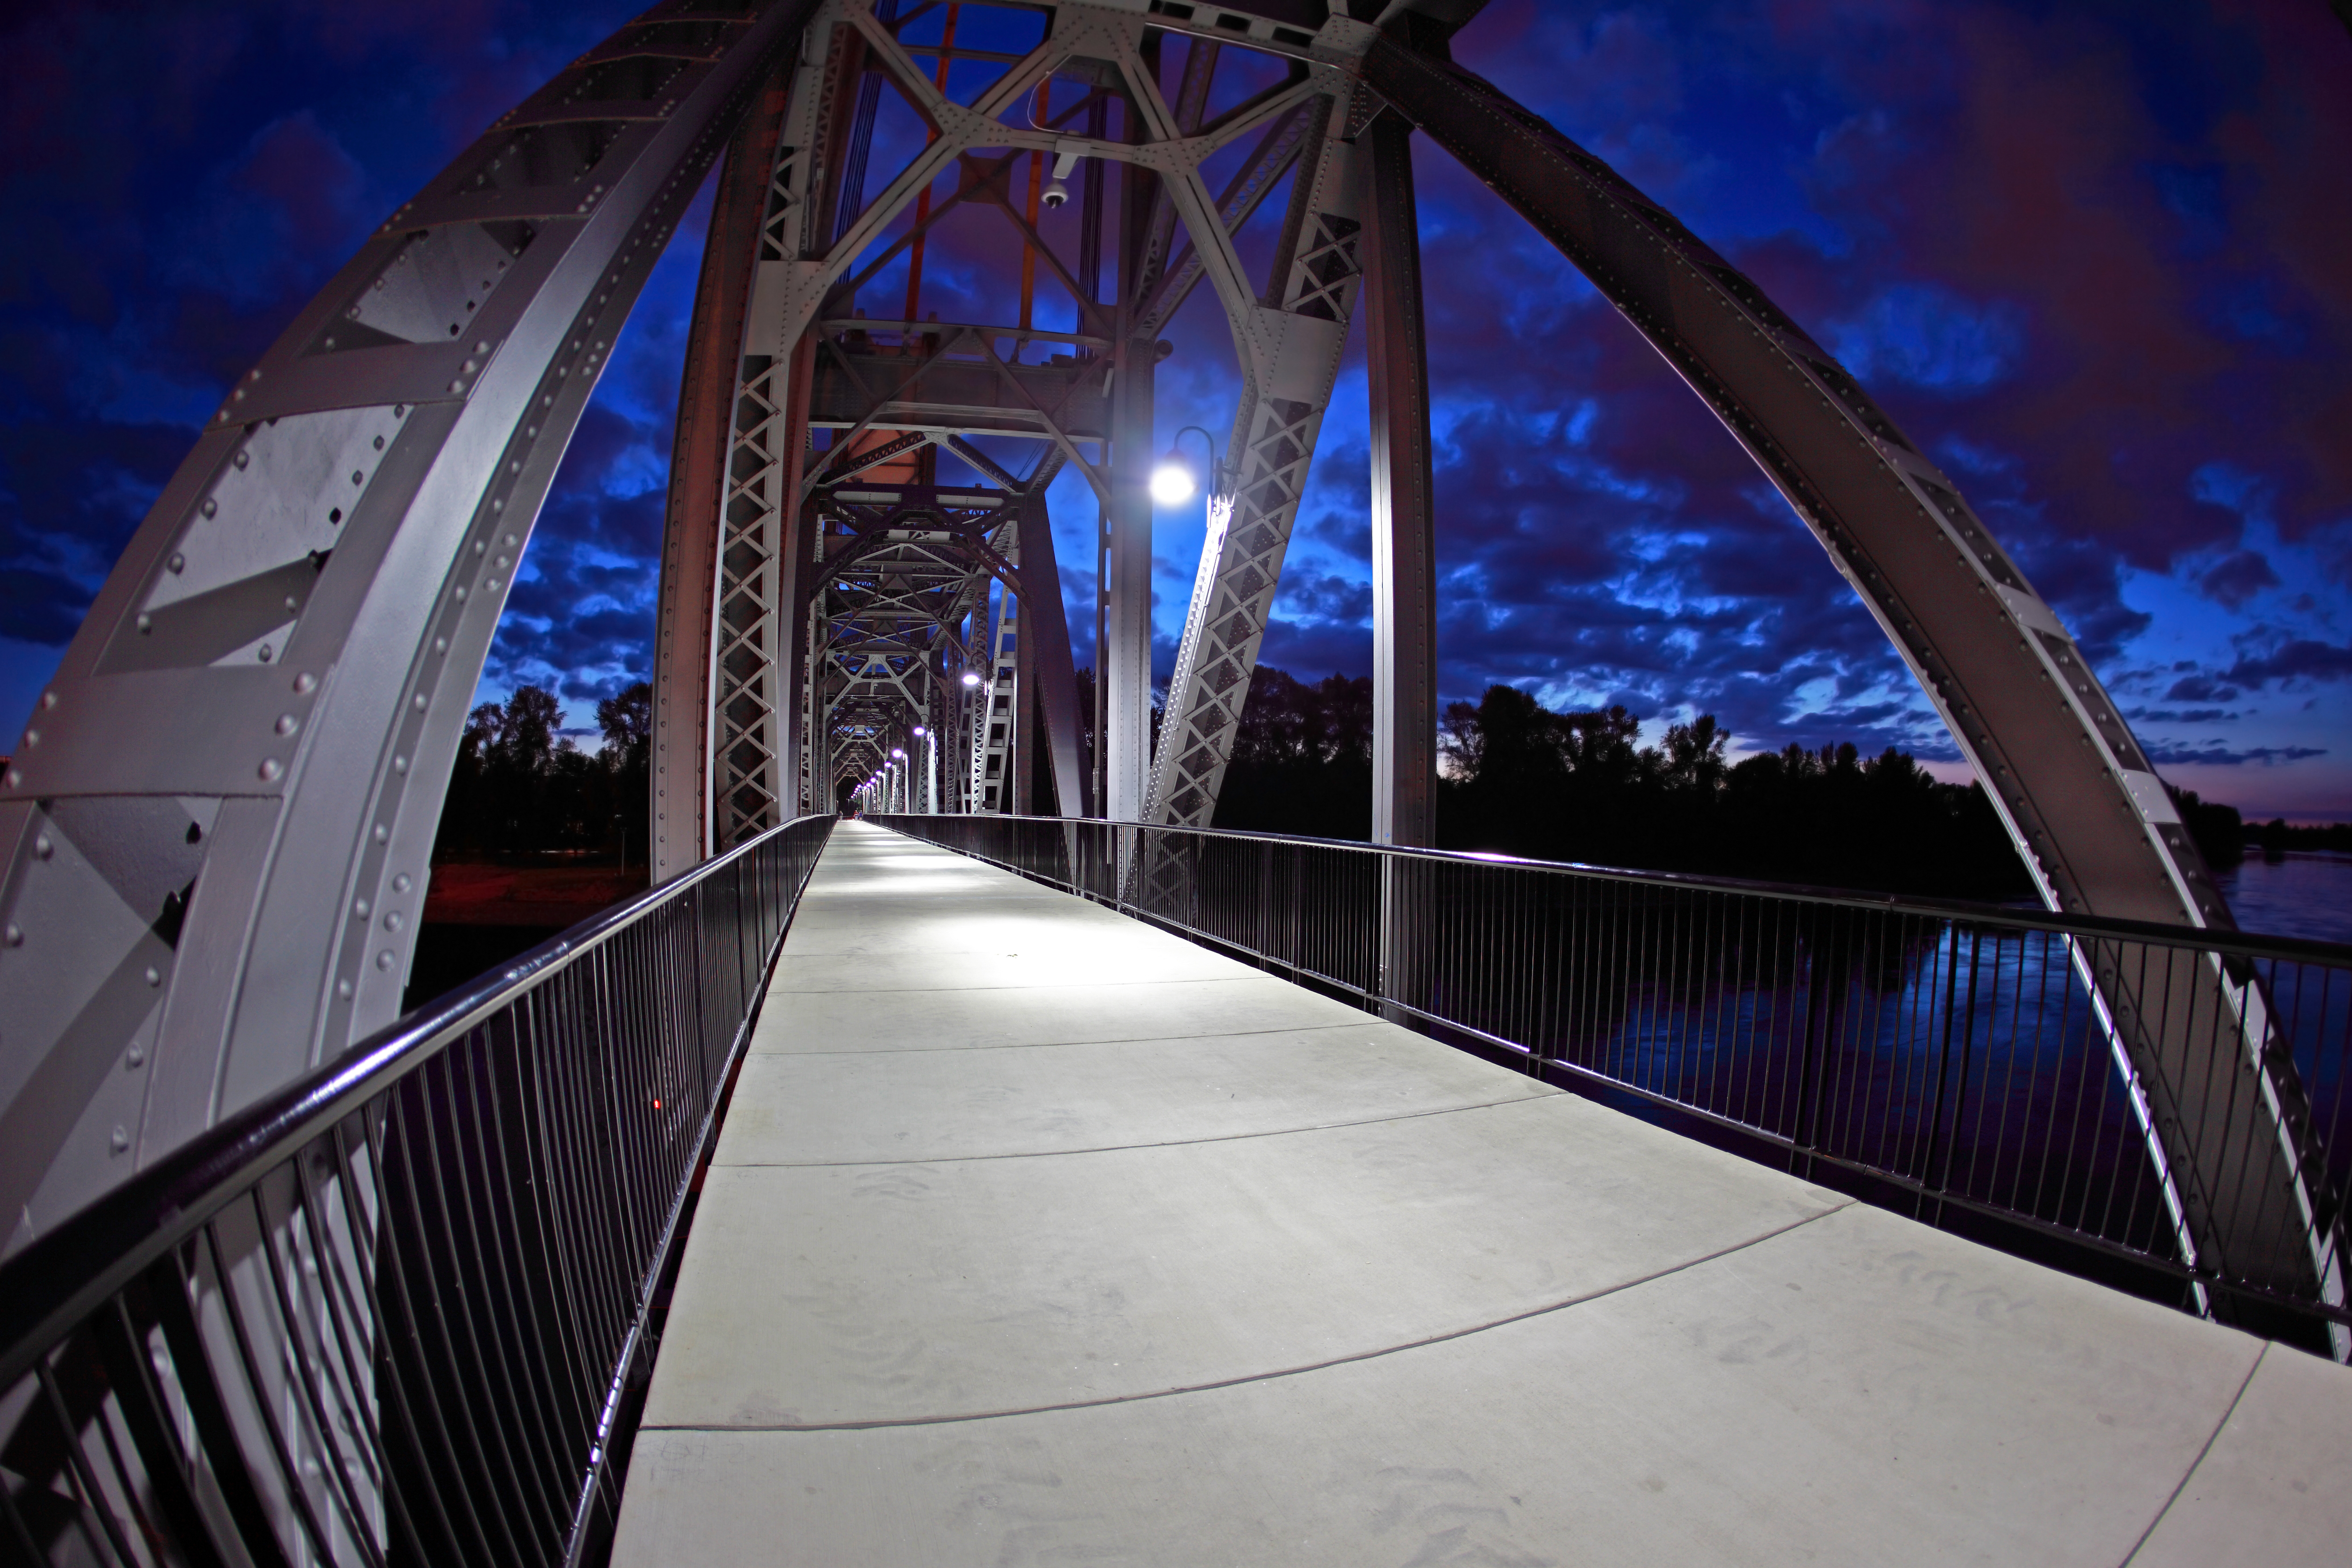
pedestrian, light, architecture, group, railroad, bridge, street, night, photography, hour, view, bicycle, river, photo, downtown, arch, reflection, lens, color, canon, blue, eos, clouds, shooting, a, symmetry, digital, fisheye, up, mark, ii, 5d, tourist attraction, shape, meet, salem, oregon, architectural, ian, union, sane, willamette, meetup